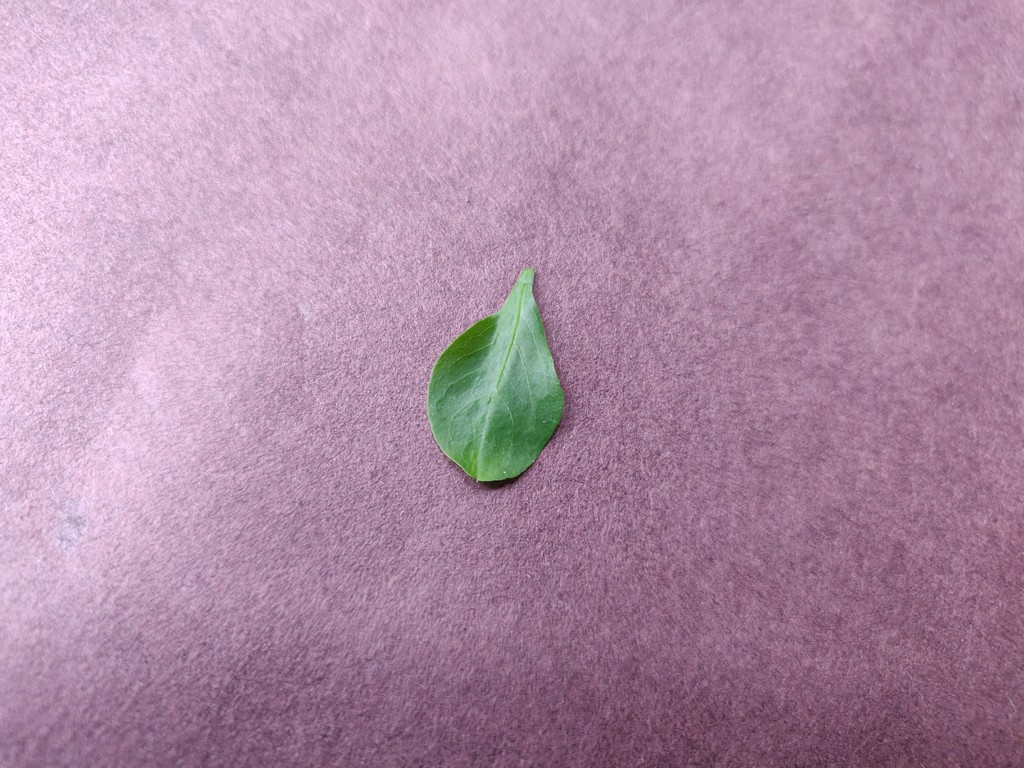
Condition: Healthy
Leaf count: single
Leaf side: front